Anatoliy Blyznyuk

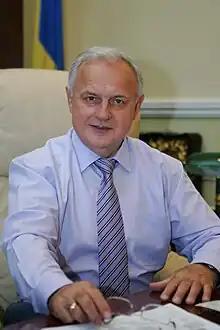
Blyznyuk in July 2011

Anatoliy Mykhailovych Blyznyuk (born on 24 November 1948) is a Ukrainian politician who last served as a member of the parliamentary faction of the Party of Regions in the Verkhovna Rada (the national parliament of Ukraine) of the 7th convocation (2012—2014).